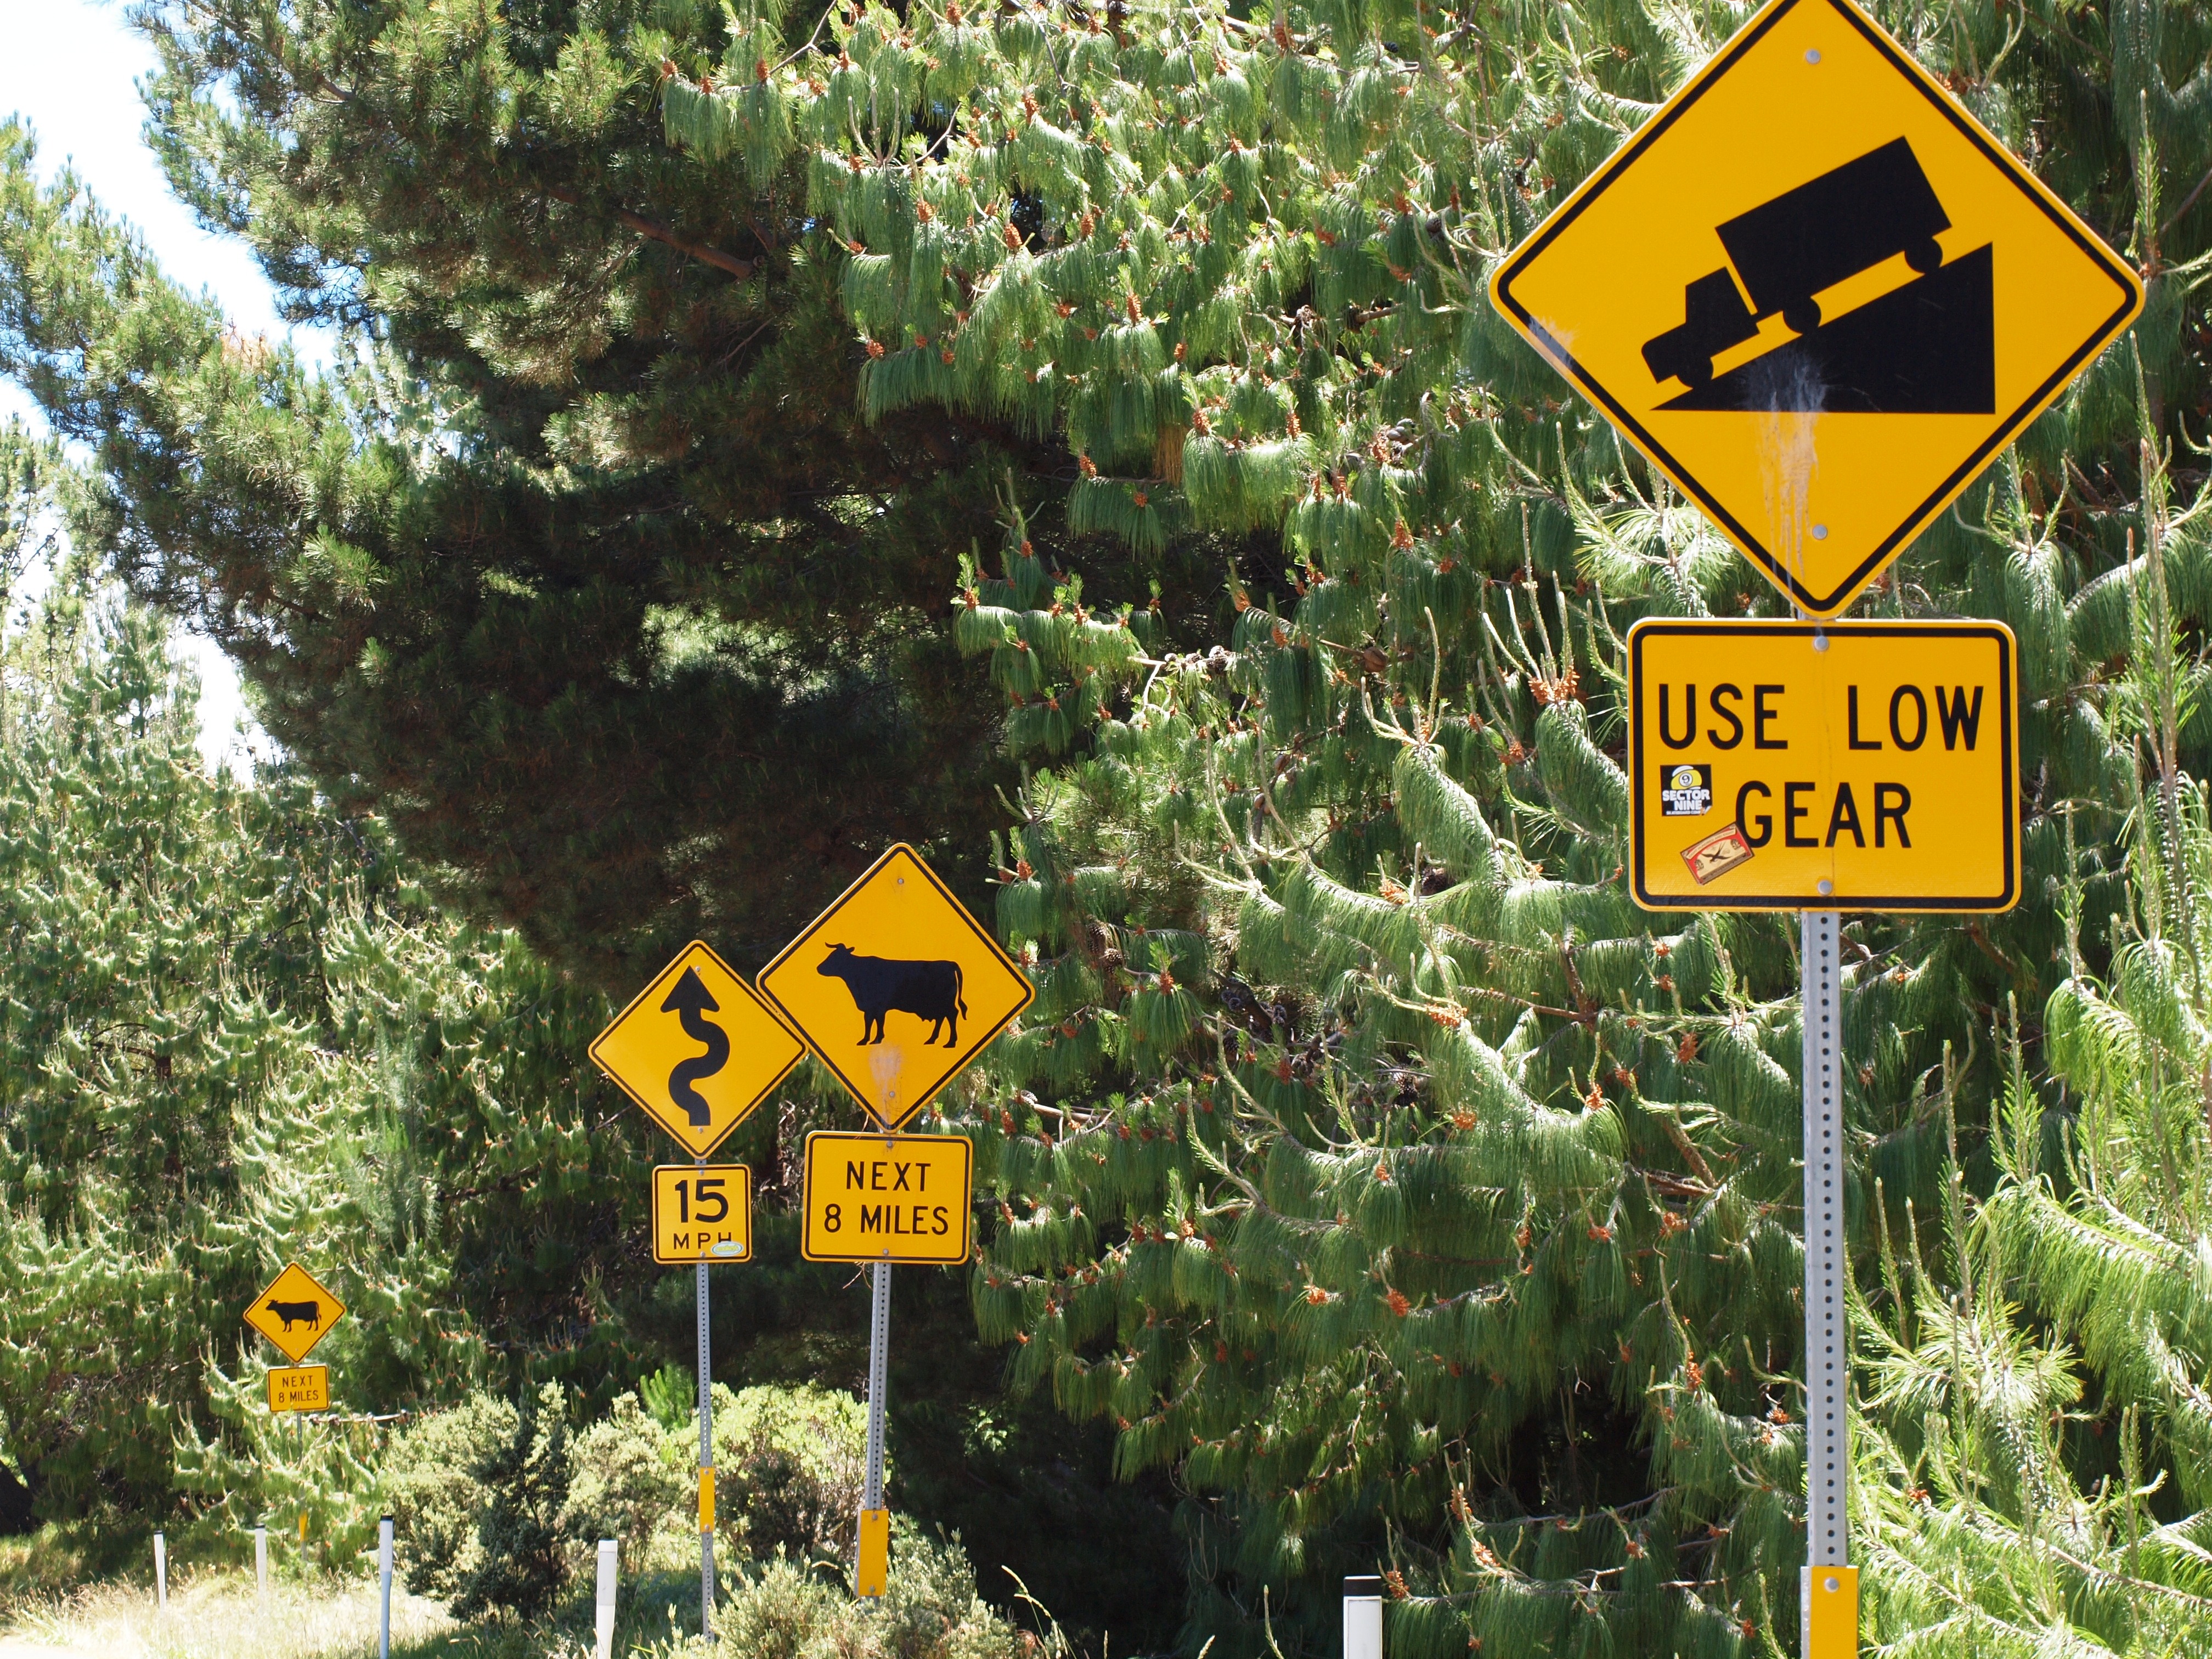
road, trail, flower, sign, street sign, hawaii, signage, signs, maui, traffic sign